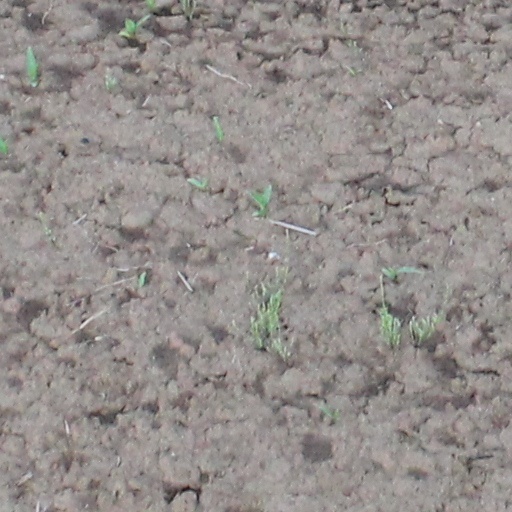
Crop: wheat